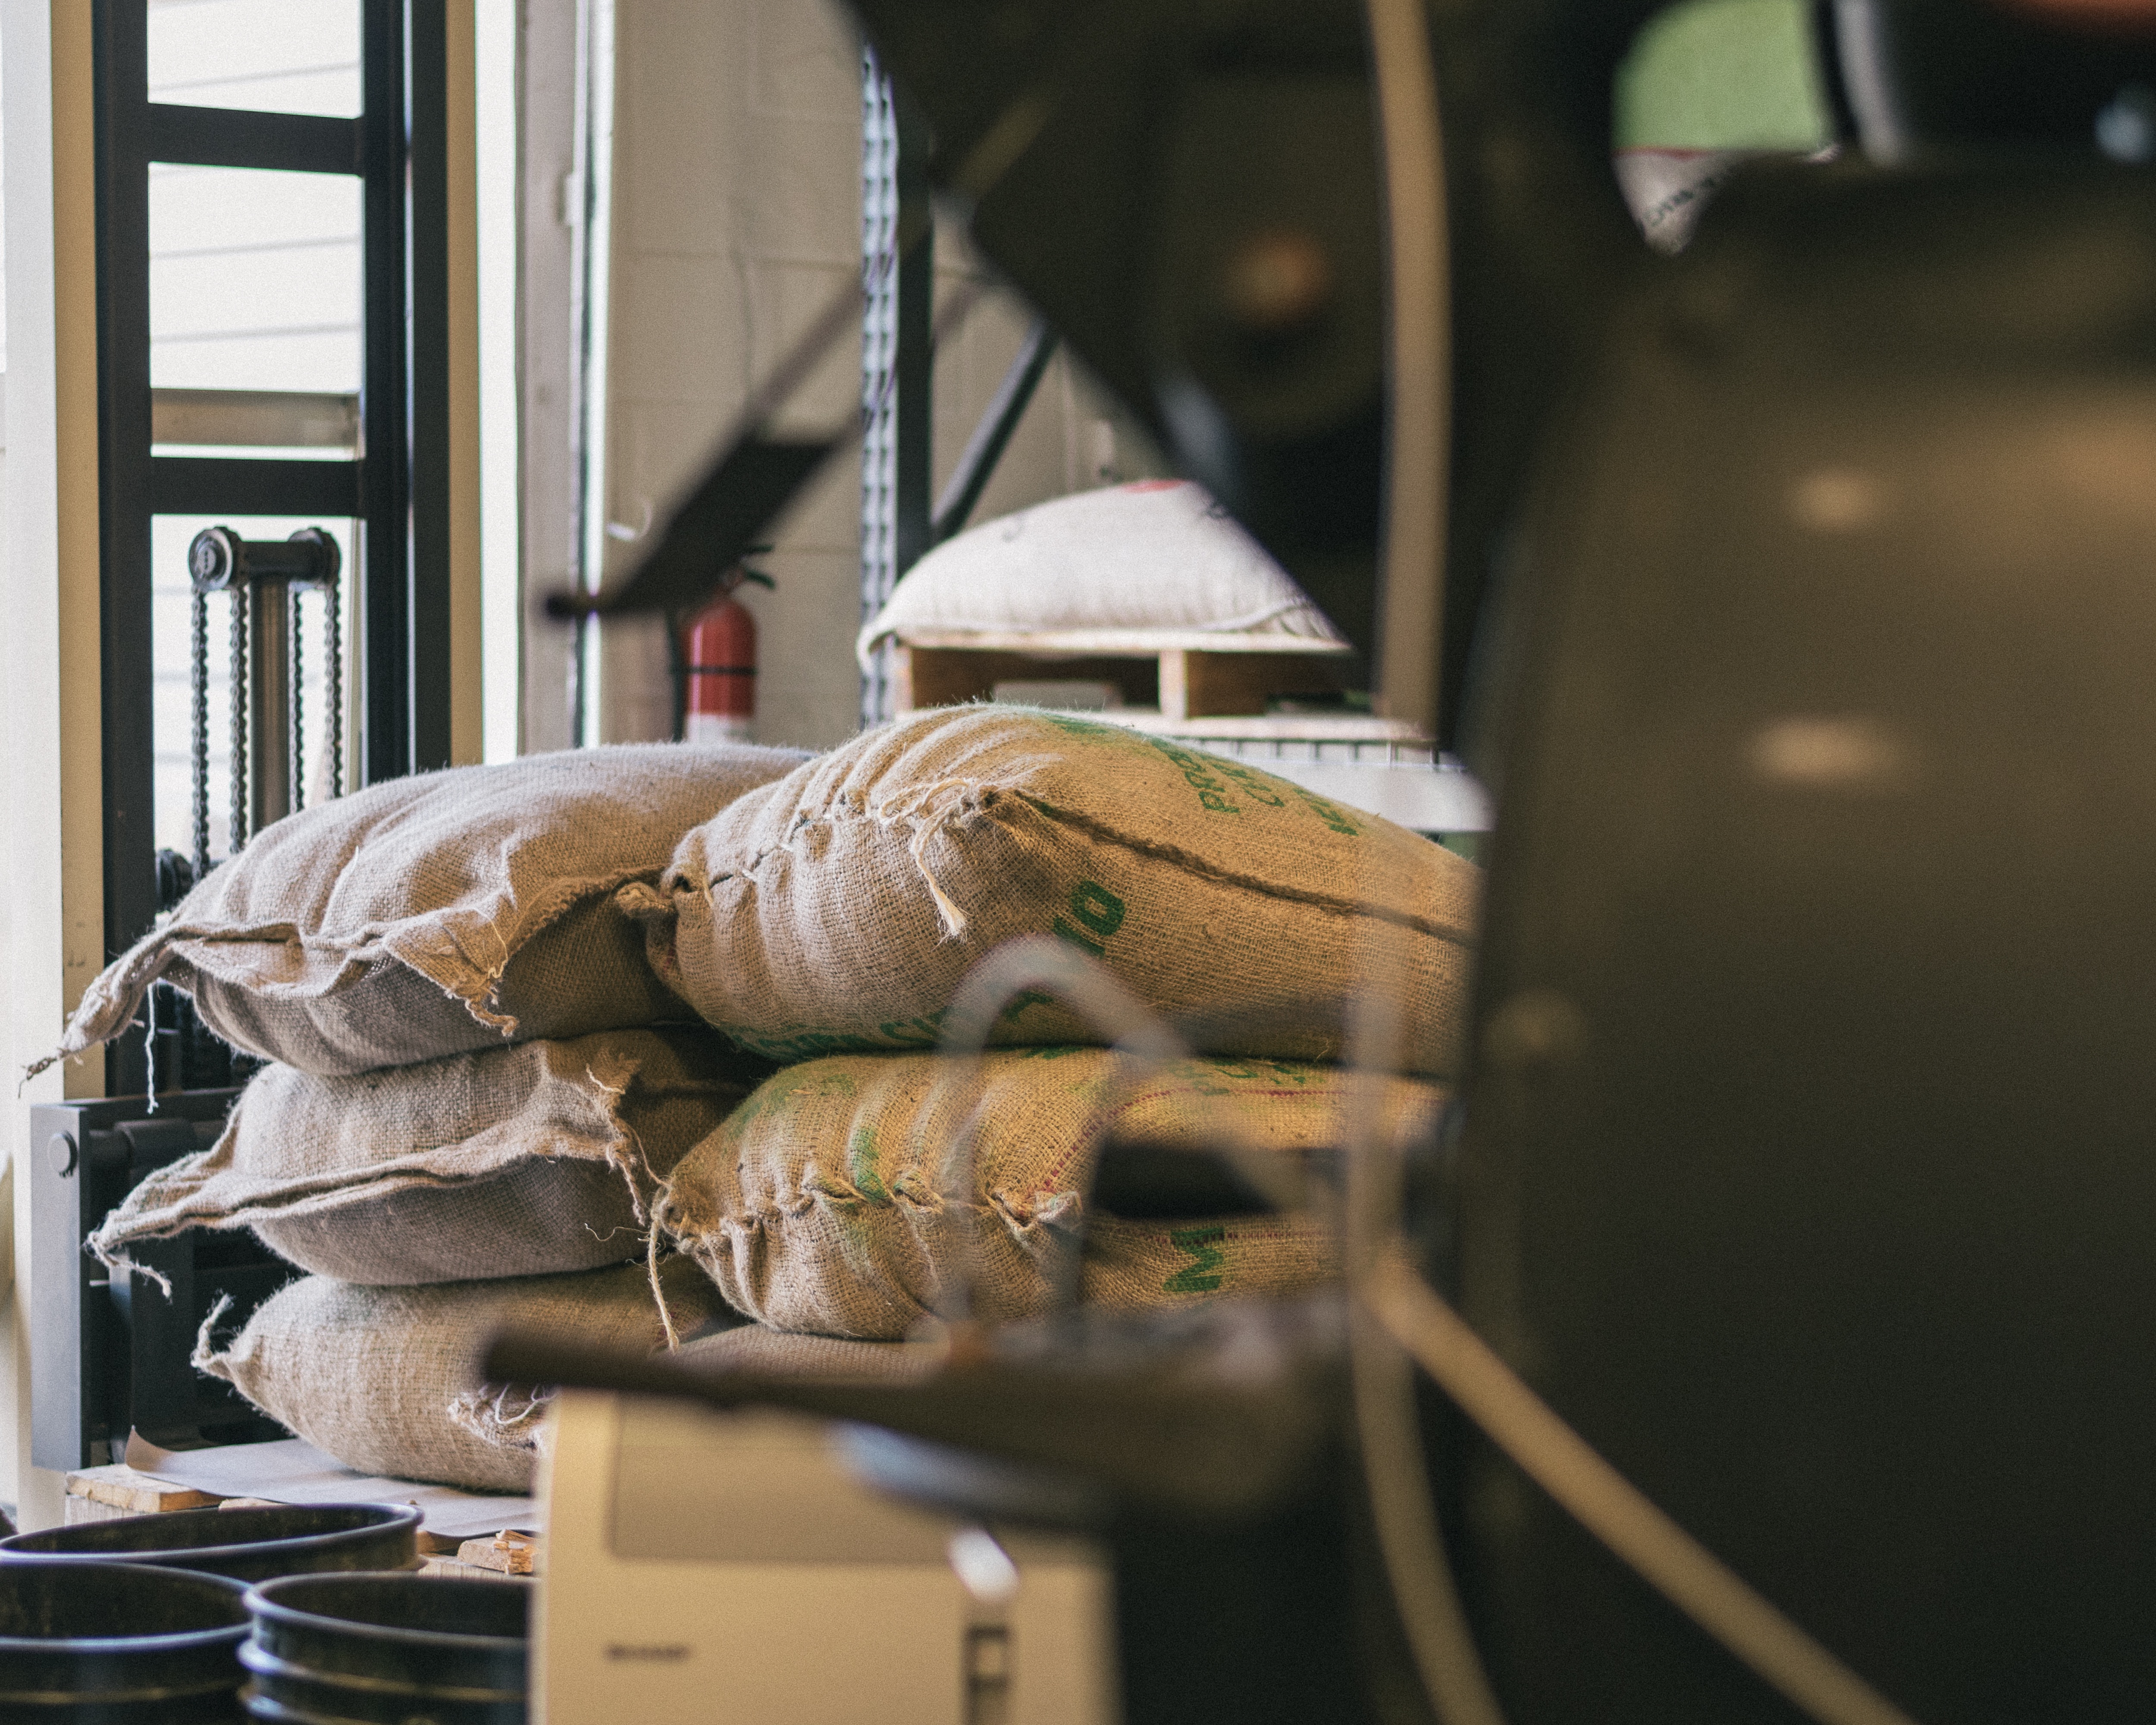
wood, vehicle